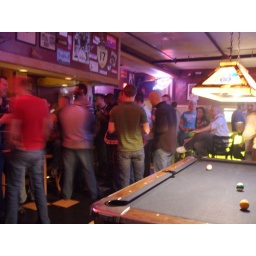
This isn't the only table in the place with balls on it.